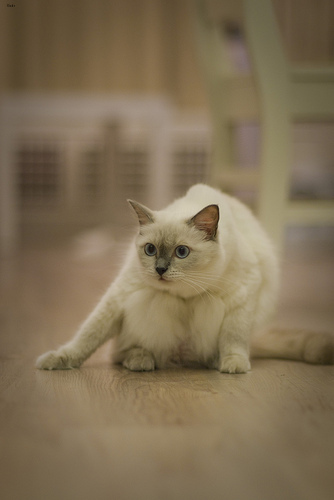
Animal: cat
Breed: ragdoll